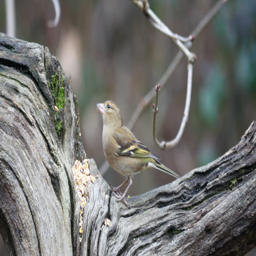
biological species on a branch .